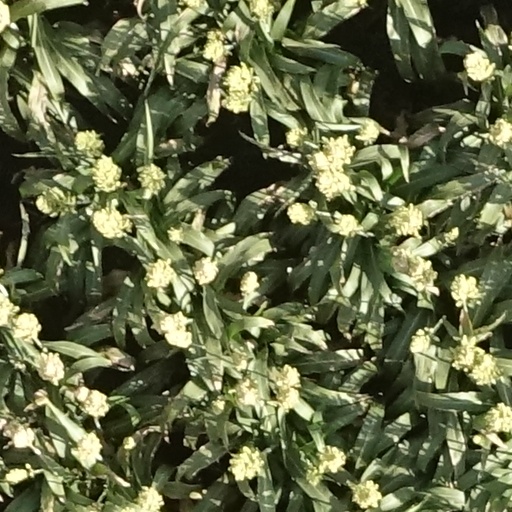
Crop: sorghum